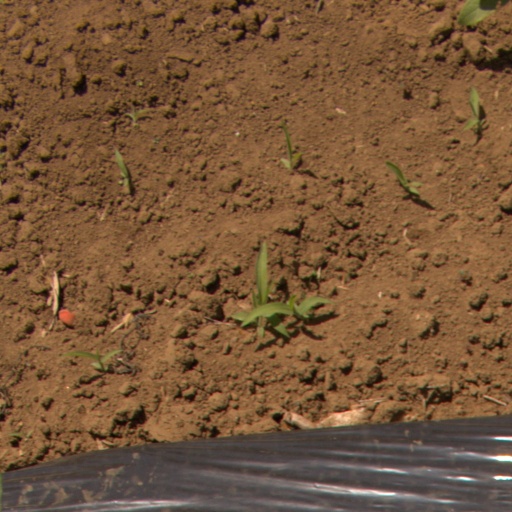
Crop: Jerusalem artichoke